Llibre dels àngels

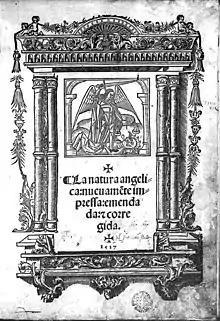
Title page of the translation into Spanish of Francesc Eiximenis' "Llibre dels Àngels" (Book of Angels), printed in Alcalá de Henares in 1527 by Miguel de Eguía

The Llibre dels àngels is a literary work that was written by Francesc Eiximenis in 1392 in Valencia in Catalan. It was dedicated to Pere d'Artés, who was a kind of Chancellor of the Exchequer of the Crown of Aragon, and who was a close friend of him. It has two hundred and one chapters, and it is divided into five treatises.